Xiphactinus

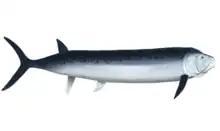
Restoration of "X. audax"

Species of "Xiphactinus" were voracious predatory fish. At least a dozen specimens of "X. audax" have been collected with the remains of large, undigested or partially digested prey in their stomachs. In particular, one fossil "Fish-Within-A-Fish" specimen was collected by George F. Sternberg with another, nearly perfectly preserved long ichthyodectid "Gillicus arcuatus" inside of it. The larger fish apparently died soon after eating its prey, most likely owing to the smaller prey's struggling and rupturing an organ as it was being swallowed. This fossil is on display at the Sternberg Museum of Natural History in Hays, Kansas.